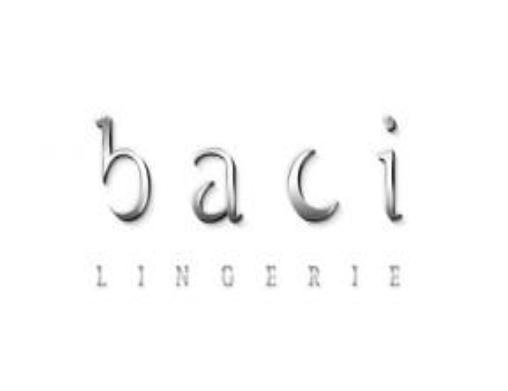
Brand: Baci Lingerie
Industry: Clothes